Yankee Stadium

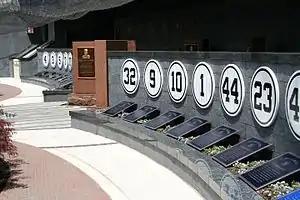
Monument Park, located beyond the center field fence

Monument Park, which features the Yankees' retired numbers, as well as monuments and plaques dedicated to distinguished Yankees, has been moved from its location beyond the left field fences in the original Yankee Stadium to its new location beyond the center field fences at the new facility. Monument Park is now situated under the sports bar; black shades cover the monuments on the back wall during games to prevent interference with the vision of the batter. The new location of the monuments is meant to mirror their original placement in center field at the original pre-renovation Yankee Stadium, albeit when they were on the playing field. The transfer of Monument Park from the old stadium to the new stadium began on November 10, 2008. The first monuments were put in place on February 23, 2009. Yankees pitcher Mariano Rivera requested that the Yankees reposition the team's bullpen, as well as add a door to connect the Yankees' bullpen to Monument Park, in order to allow access to it by Yankee relievers. The organization complied with his request.